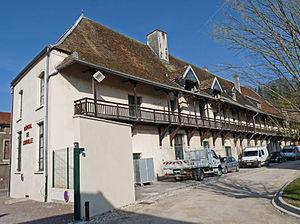
Hôpital Sainte-Croix de Joinville (Haute-Marne).
Joinville, appelée également Joinville-en-Vallage ou encore Joinville en Champagne, est une commune française située dans le département de la Haute-Marne, en région Grand Est.